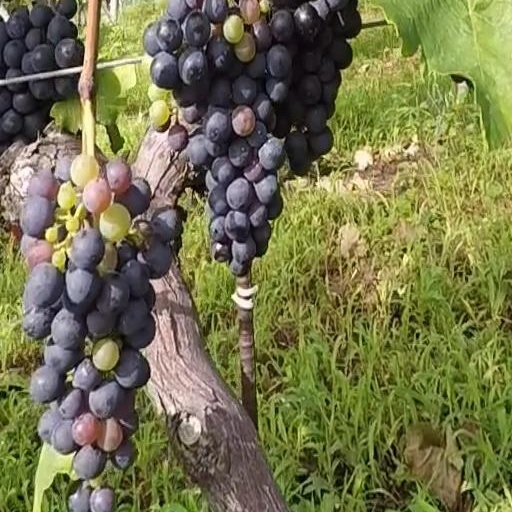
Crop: grape